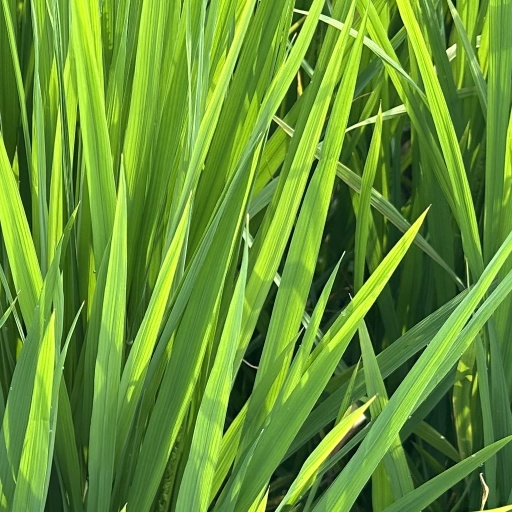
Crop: rice